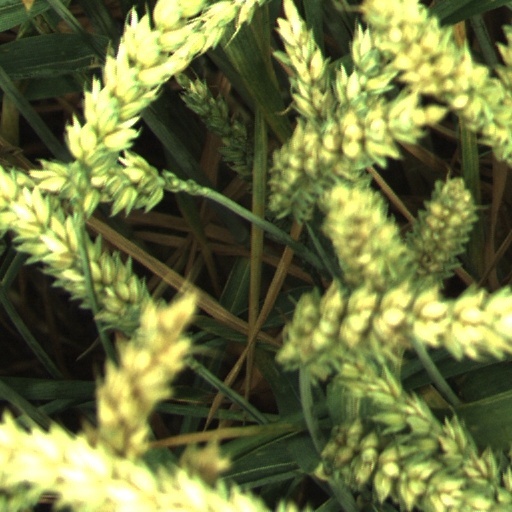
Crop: wheat